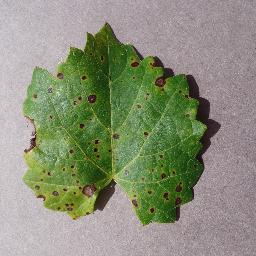
Label: Grape___Black_rot